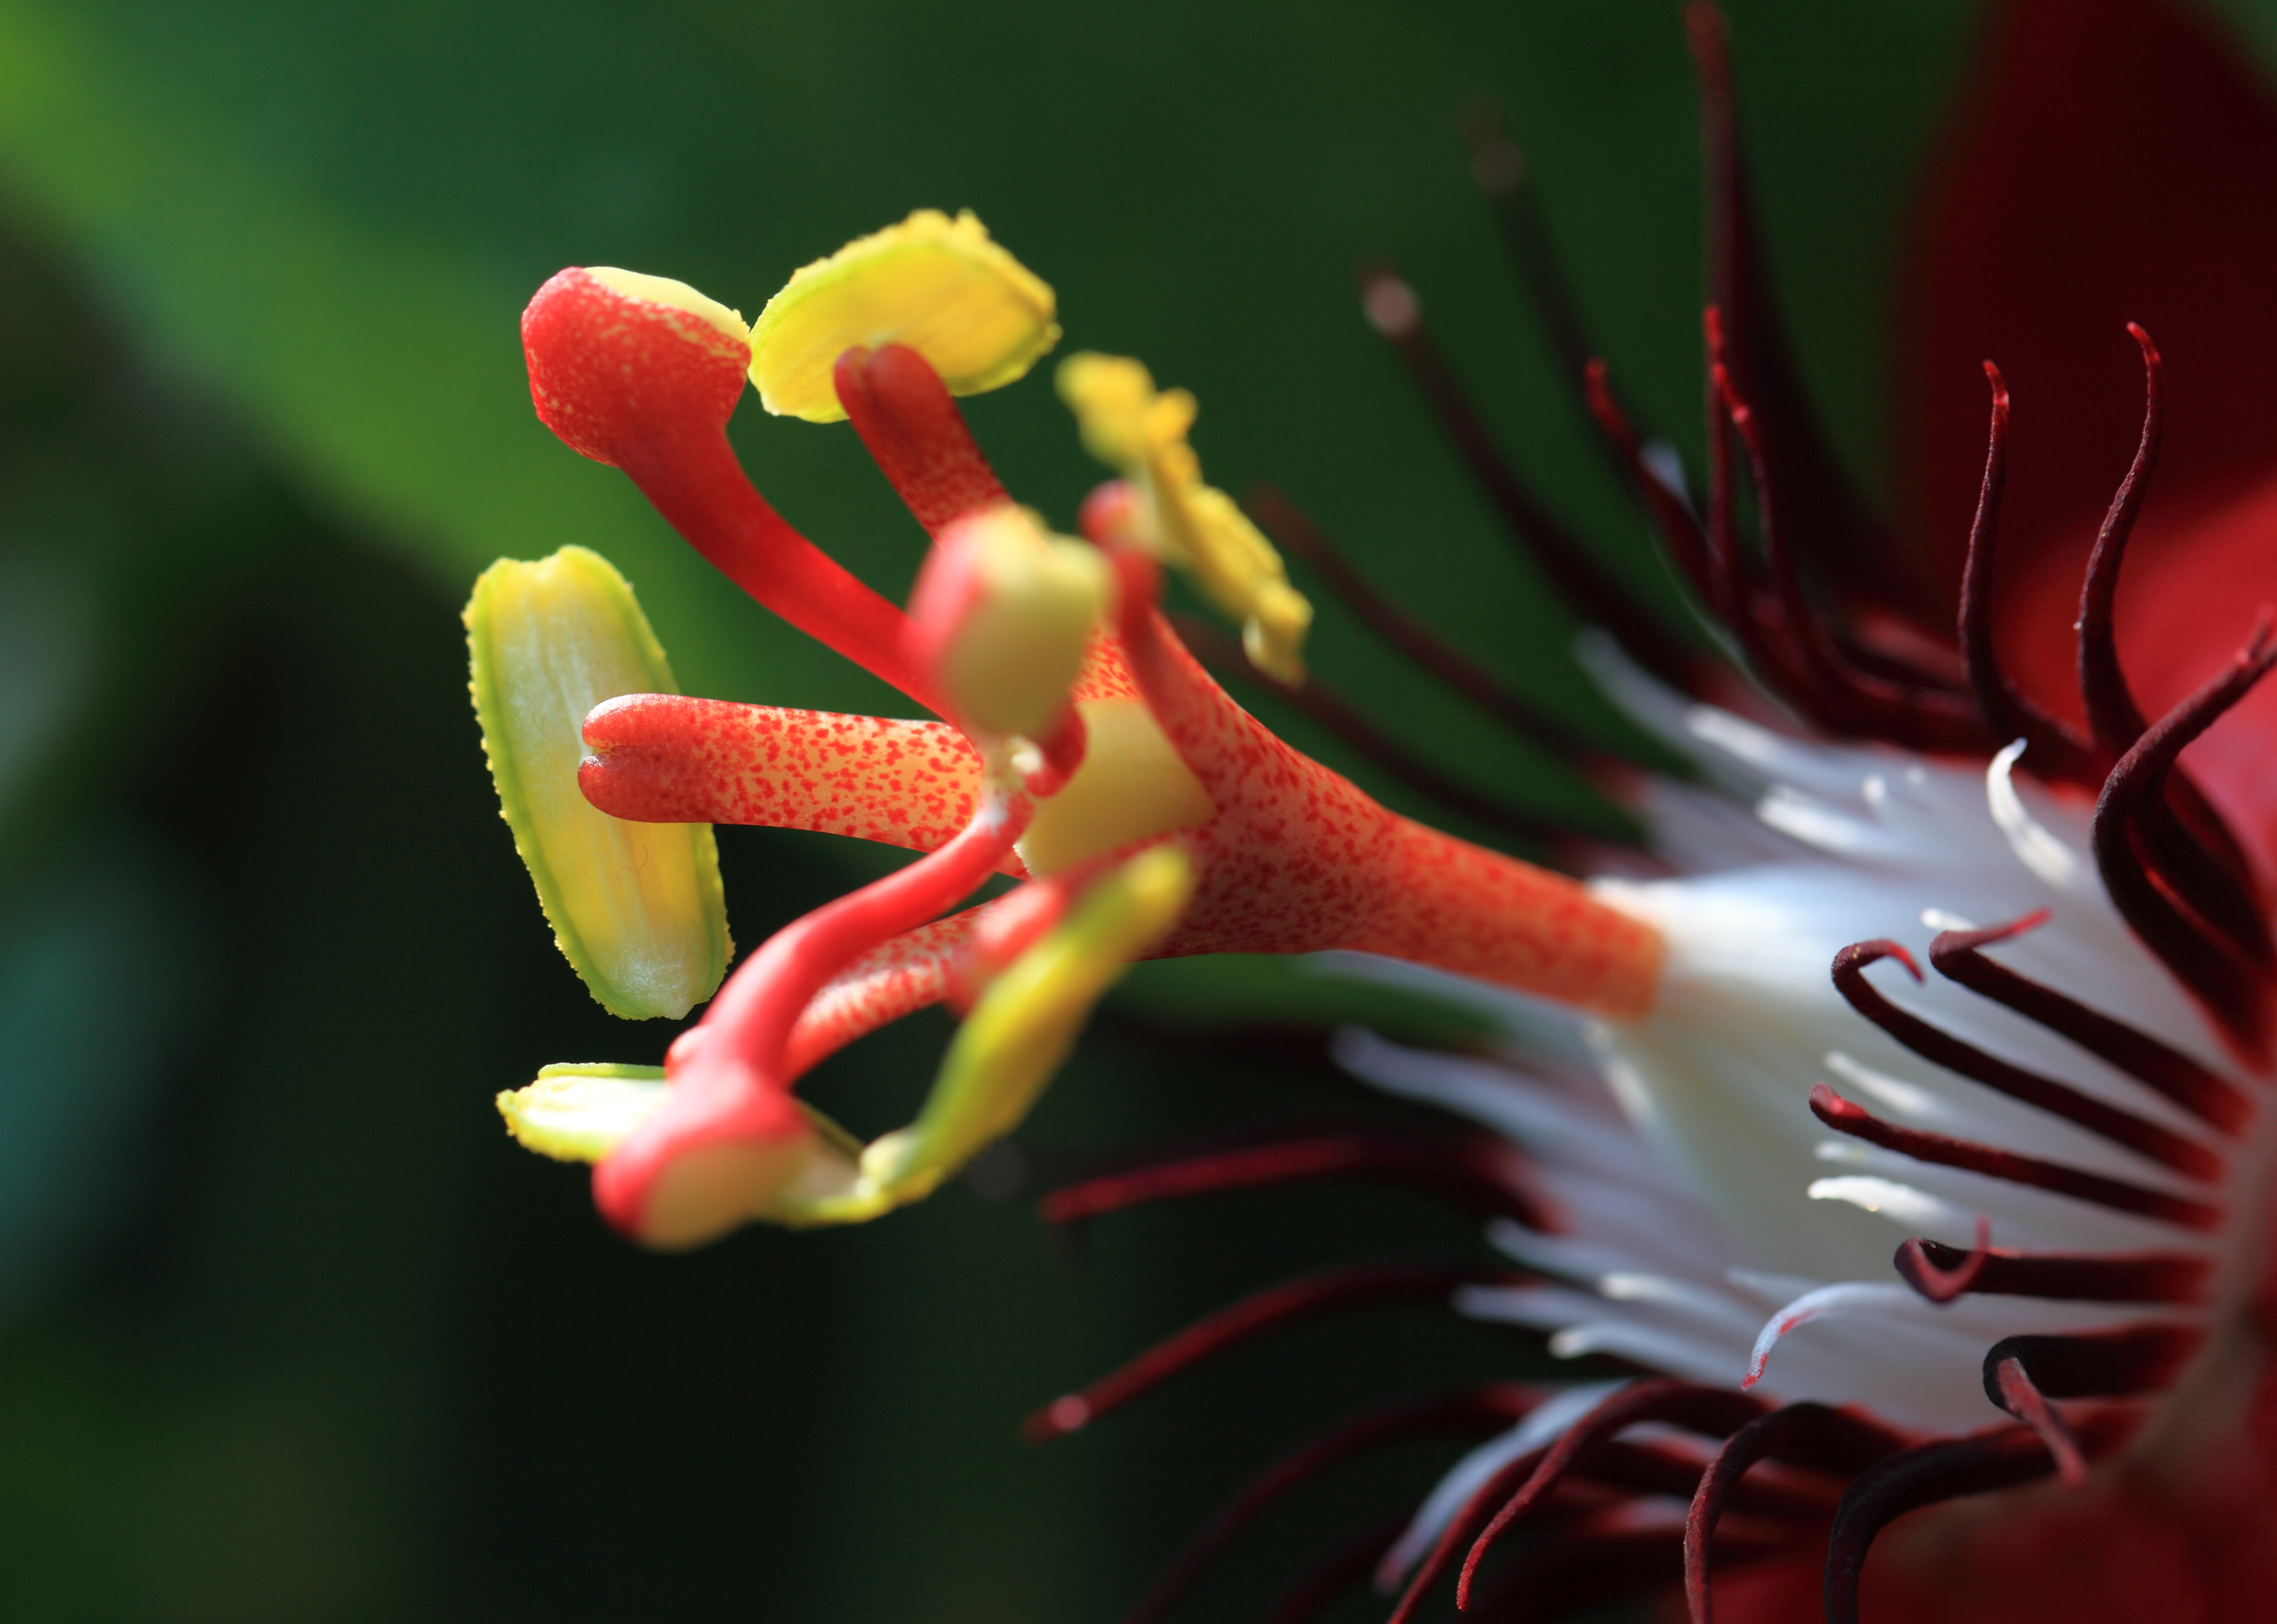
blossom, plant, photography, flower, petal, high, red, botany, flora, close up, 5d, hires, markii, hi, res, resolution, passiflora, macro photography, coccinea, passionvine, scarletpassionflower, flowering plant, plant stem, land plant